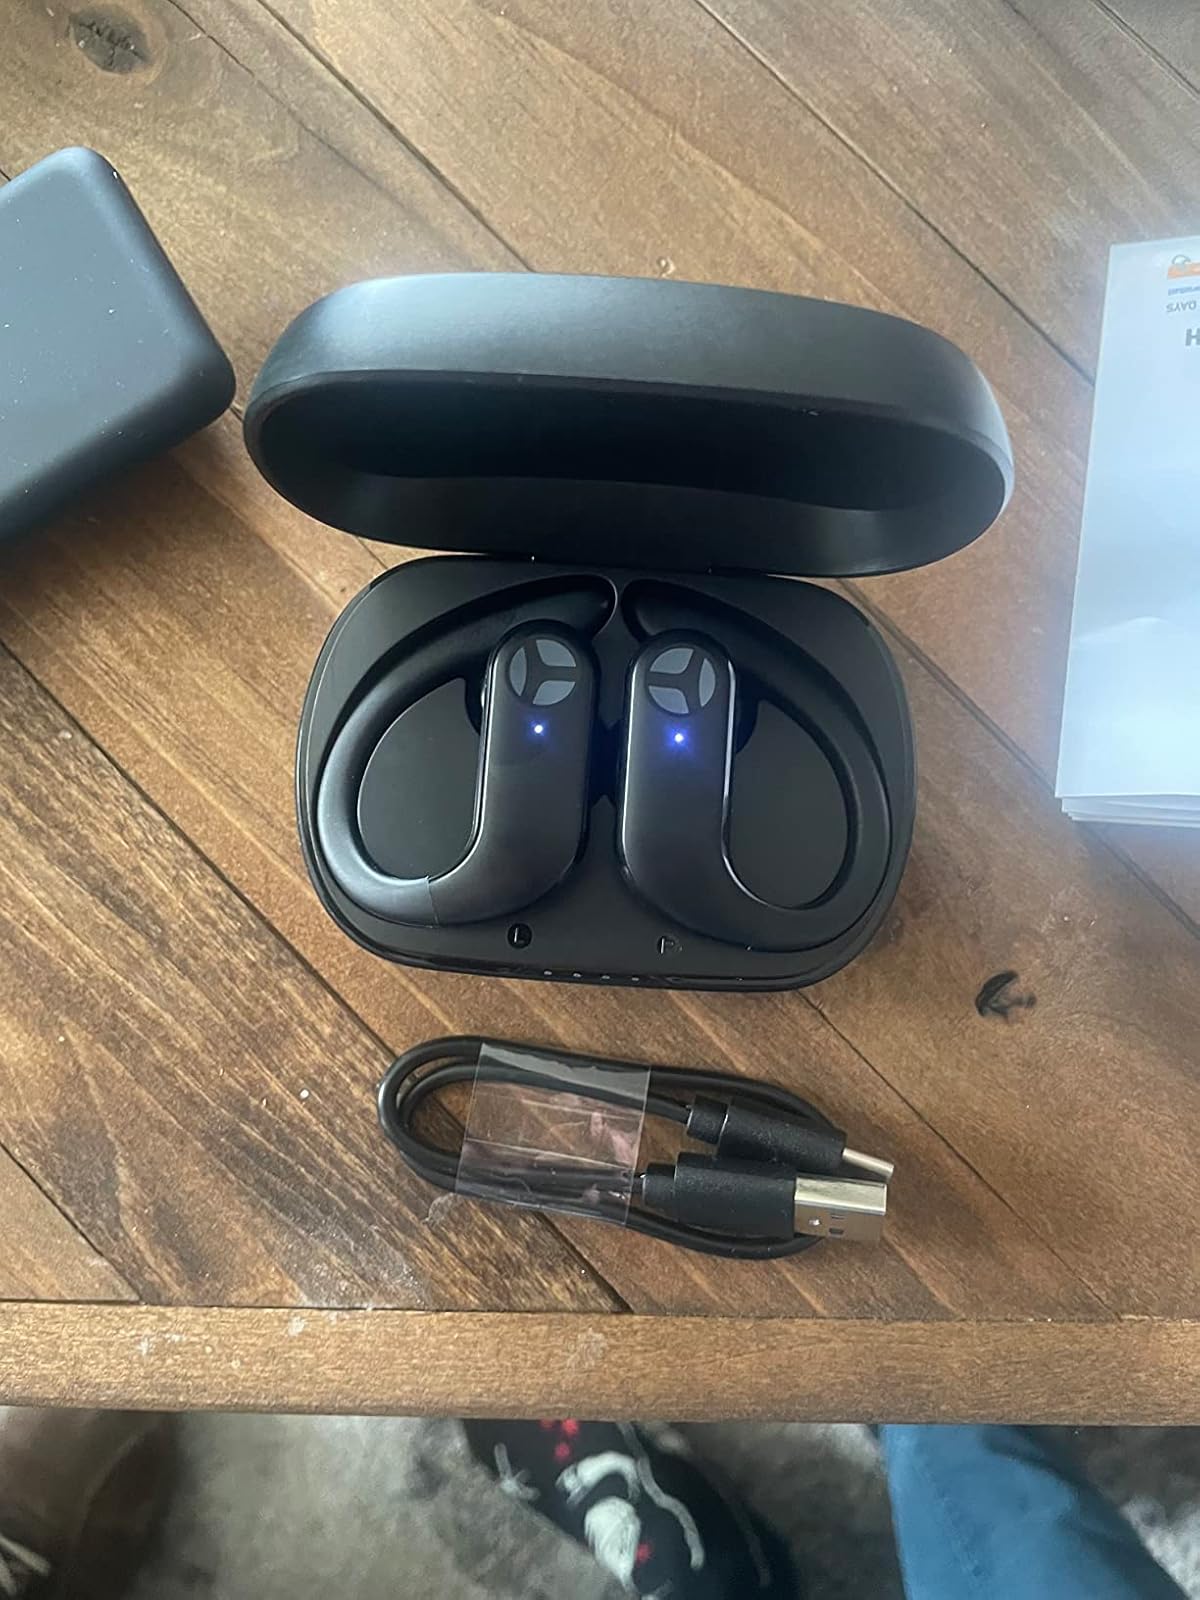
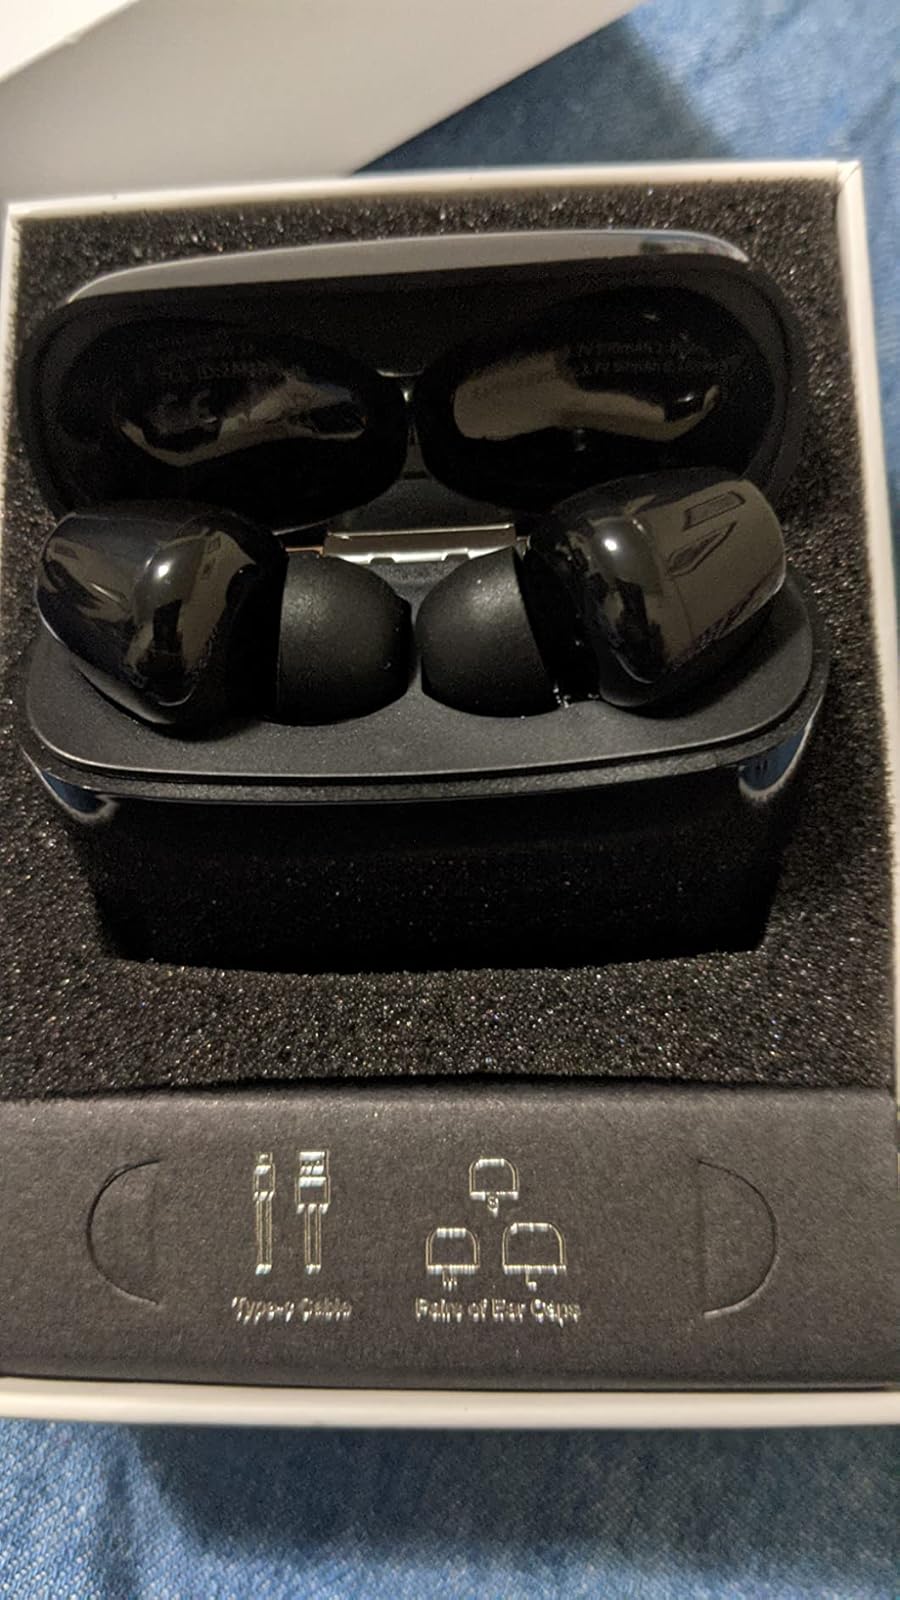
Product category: earbuds
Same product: no